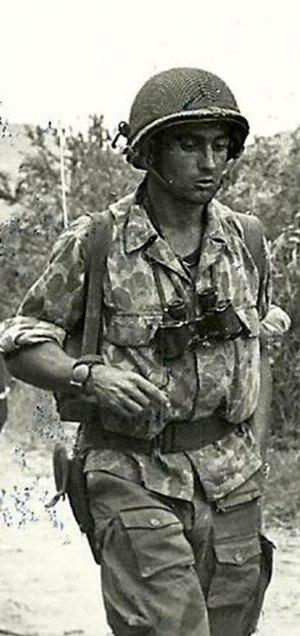
Michel Vallette d'Osia en Indochine